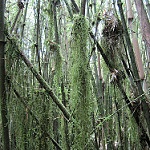
Label: forest